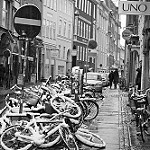
Label: non_damage_buildings_street